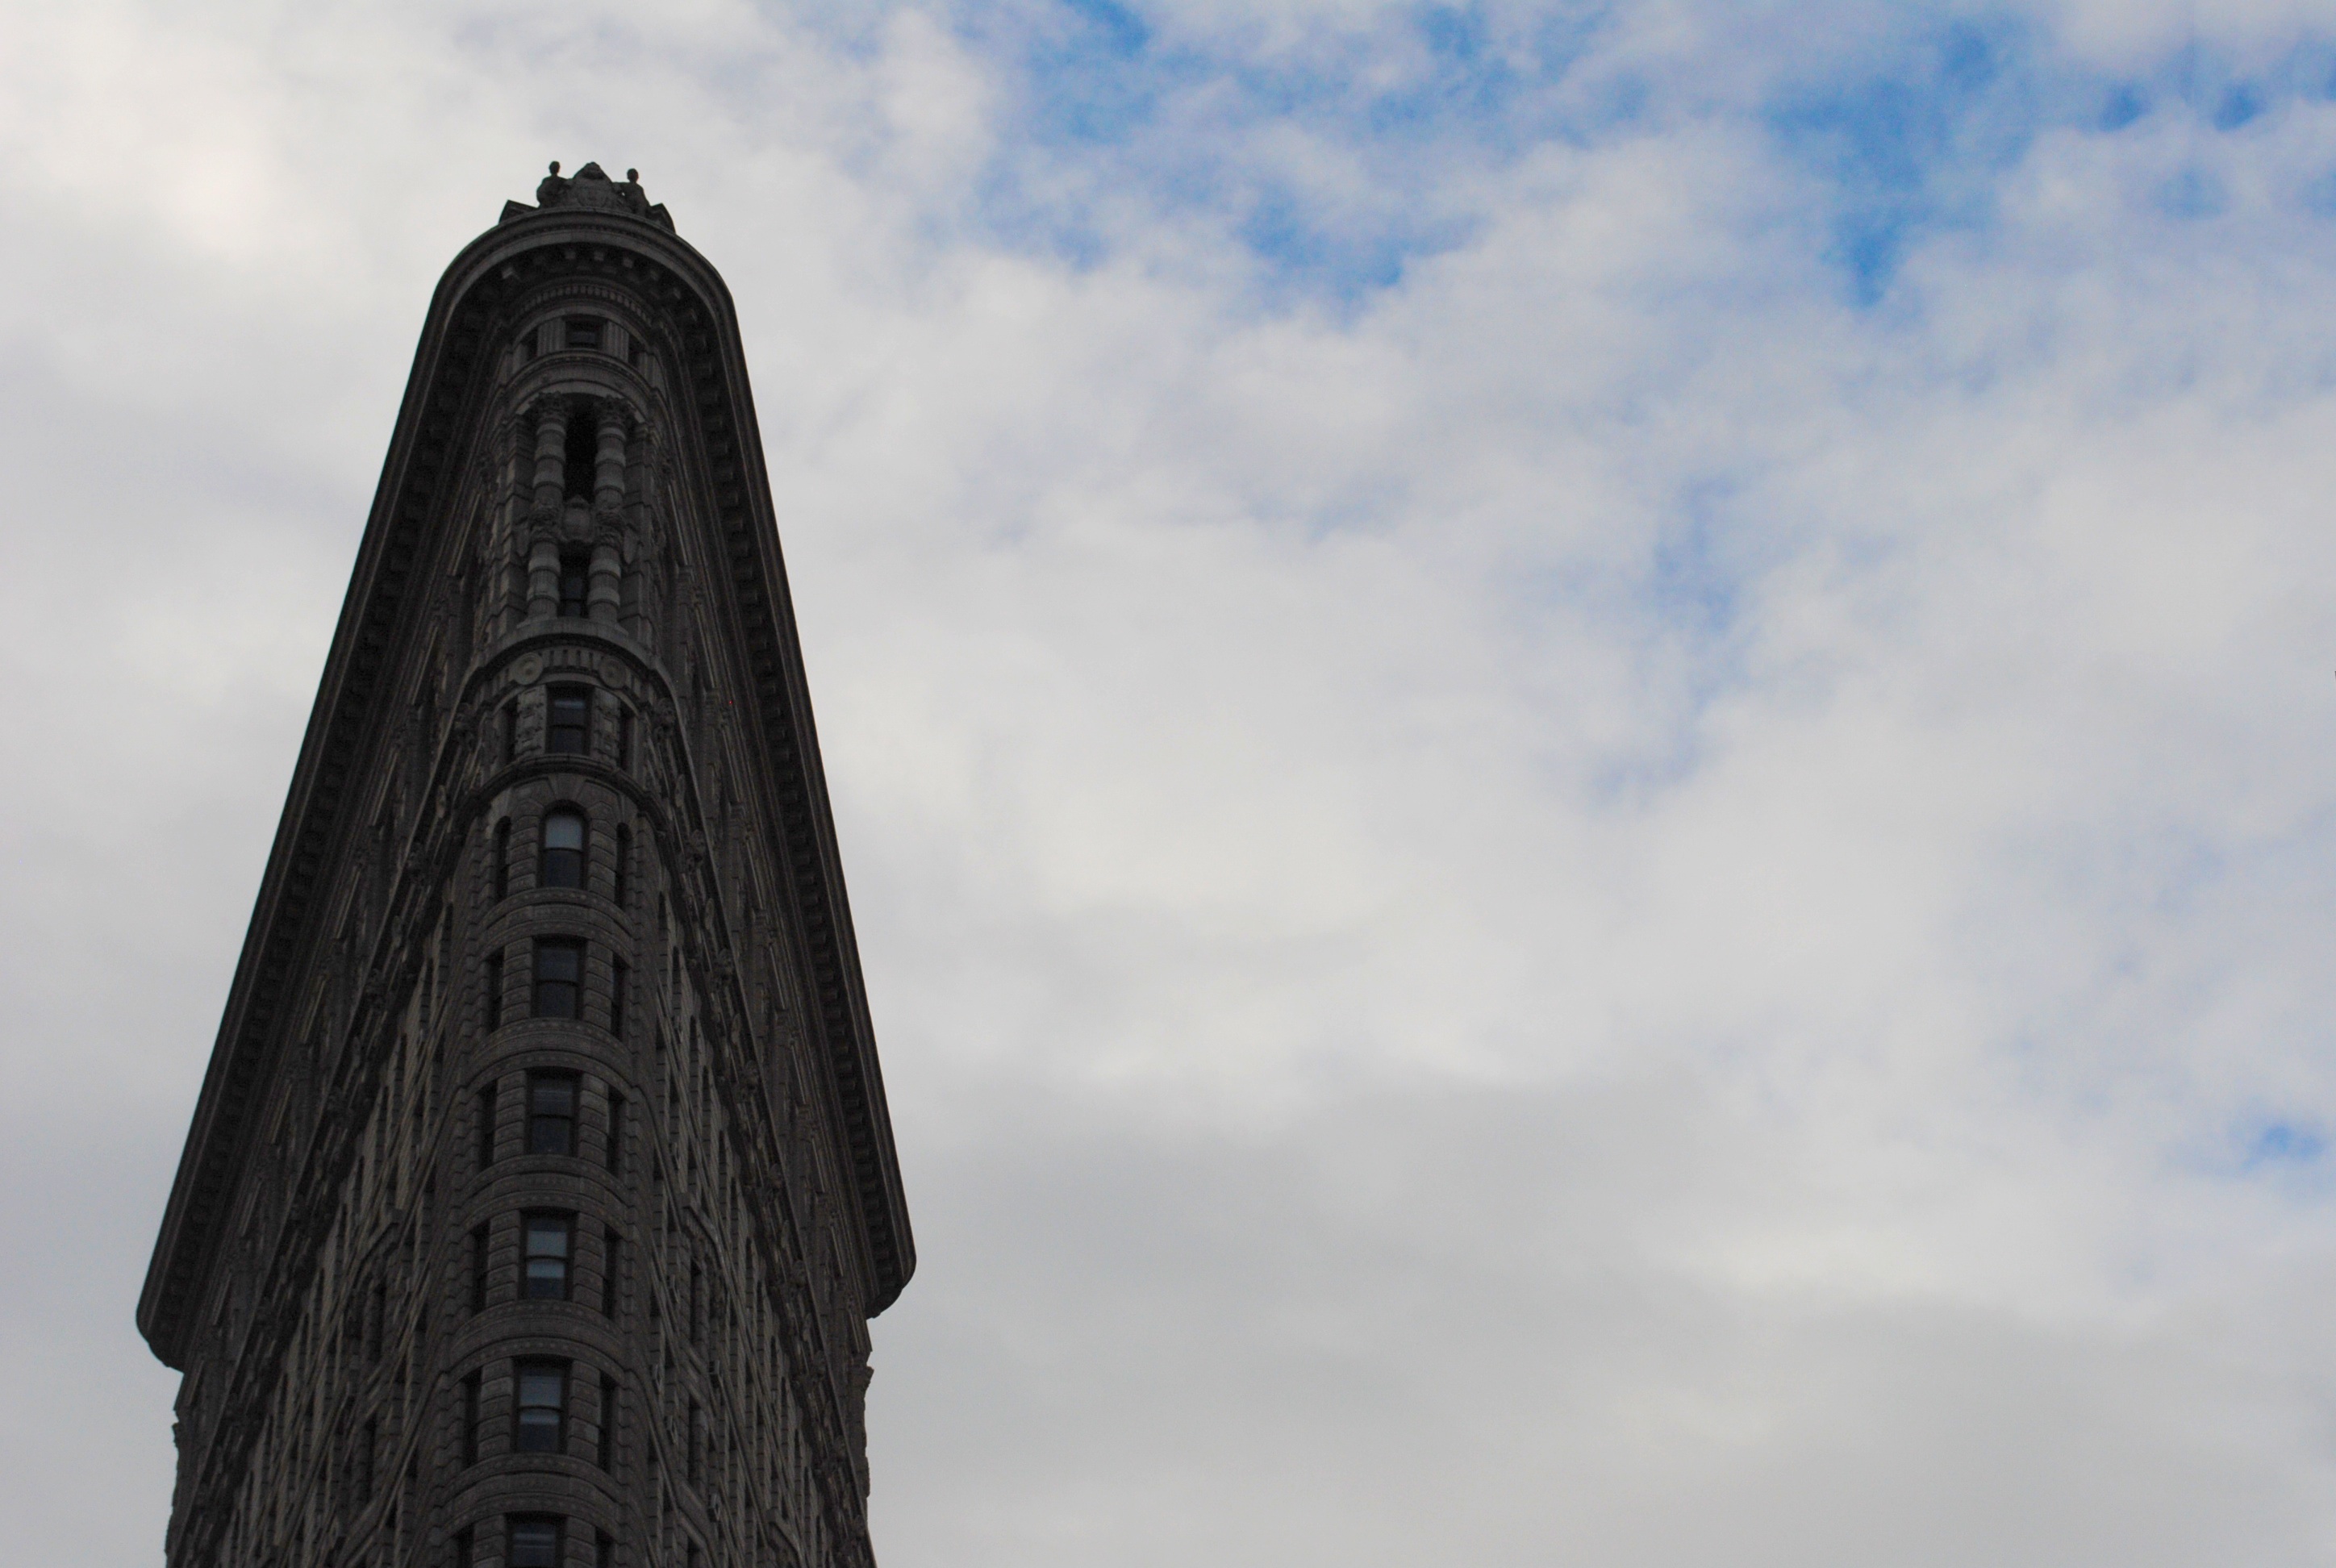
cloud, sky, monument, tower, landmark, blue, spire, steeple